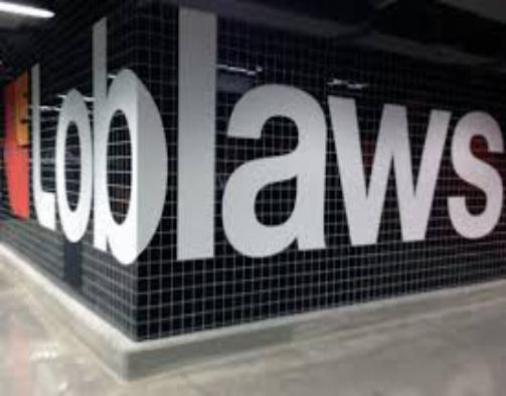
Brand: loblaw
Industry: Necessities